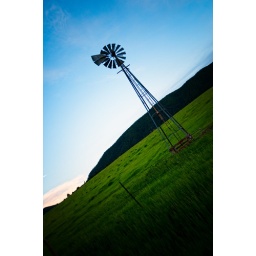
There is nothing like a drive along the base of the rocky mountains in an evening to clear your mind...